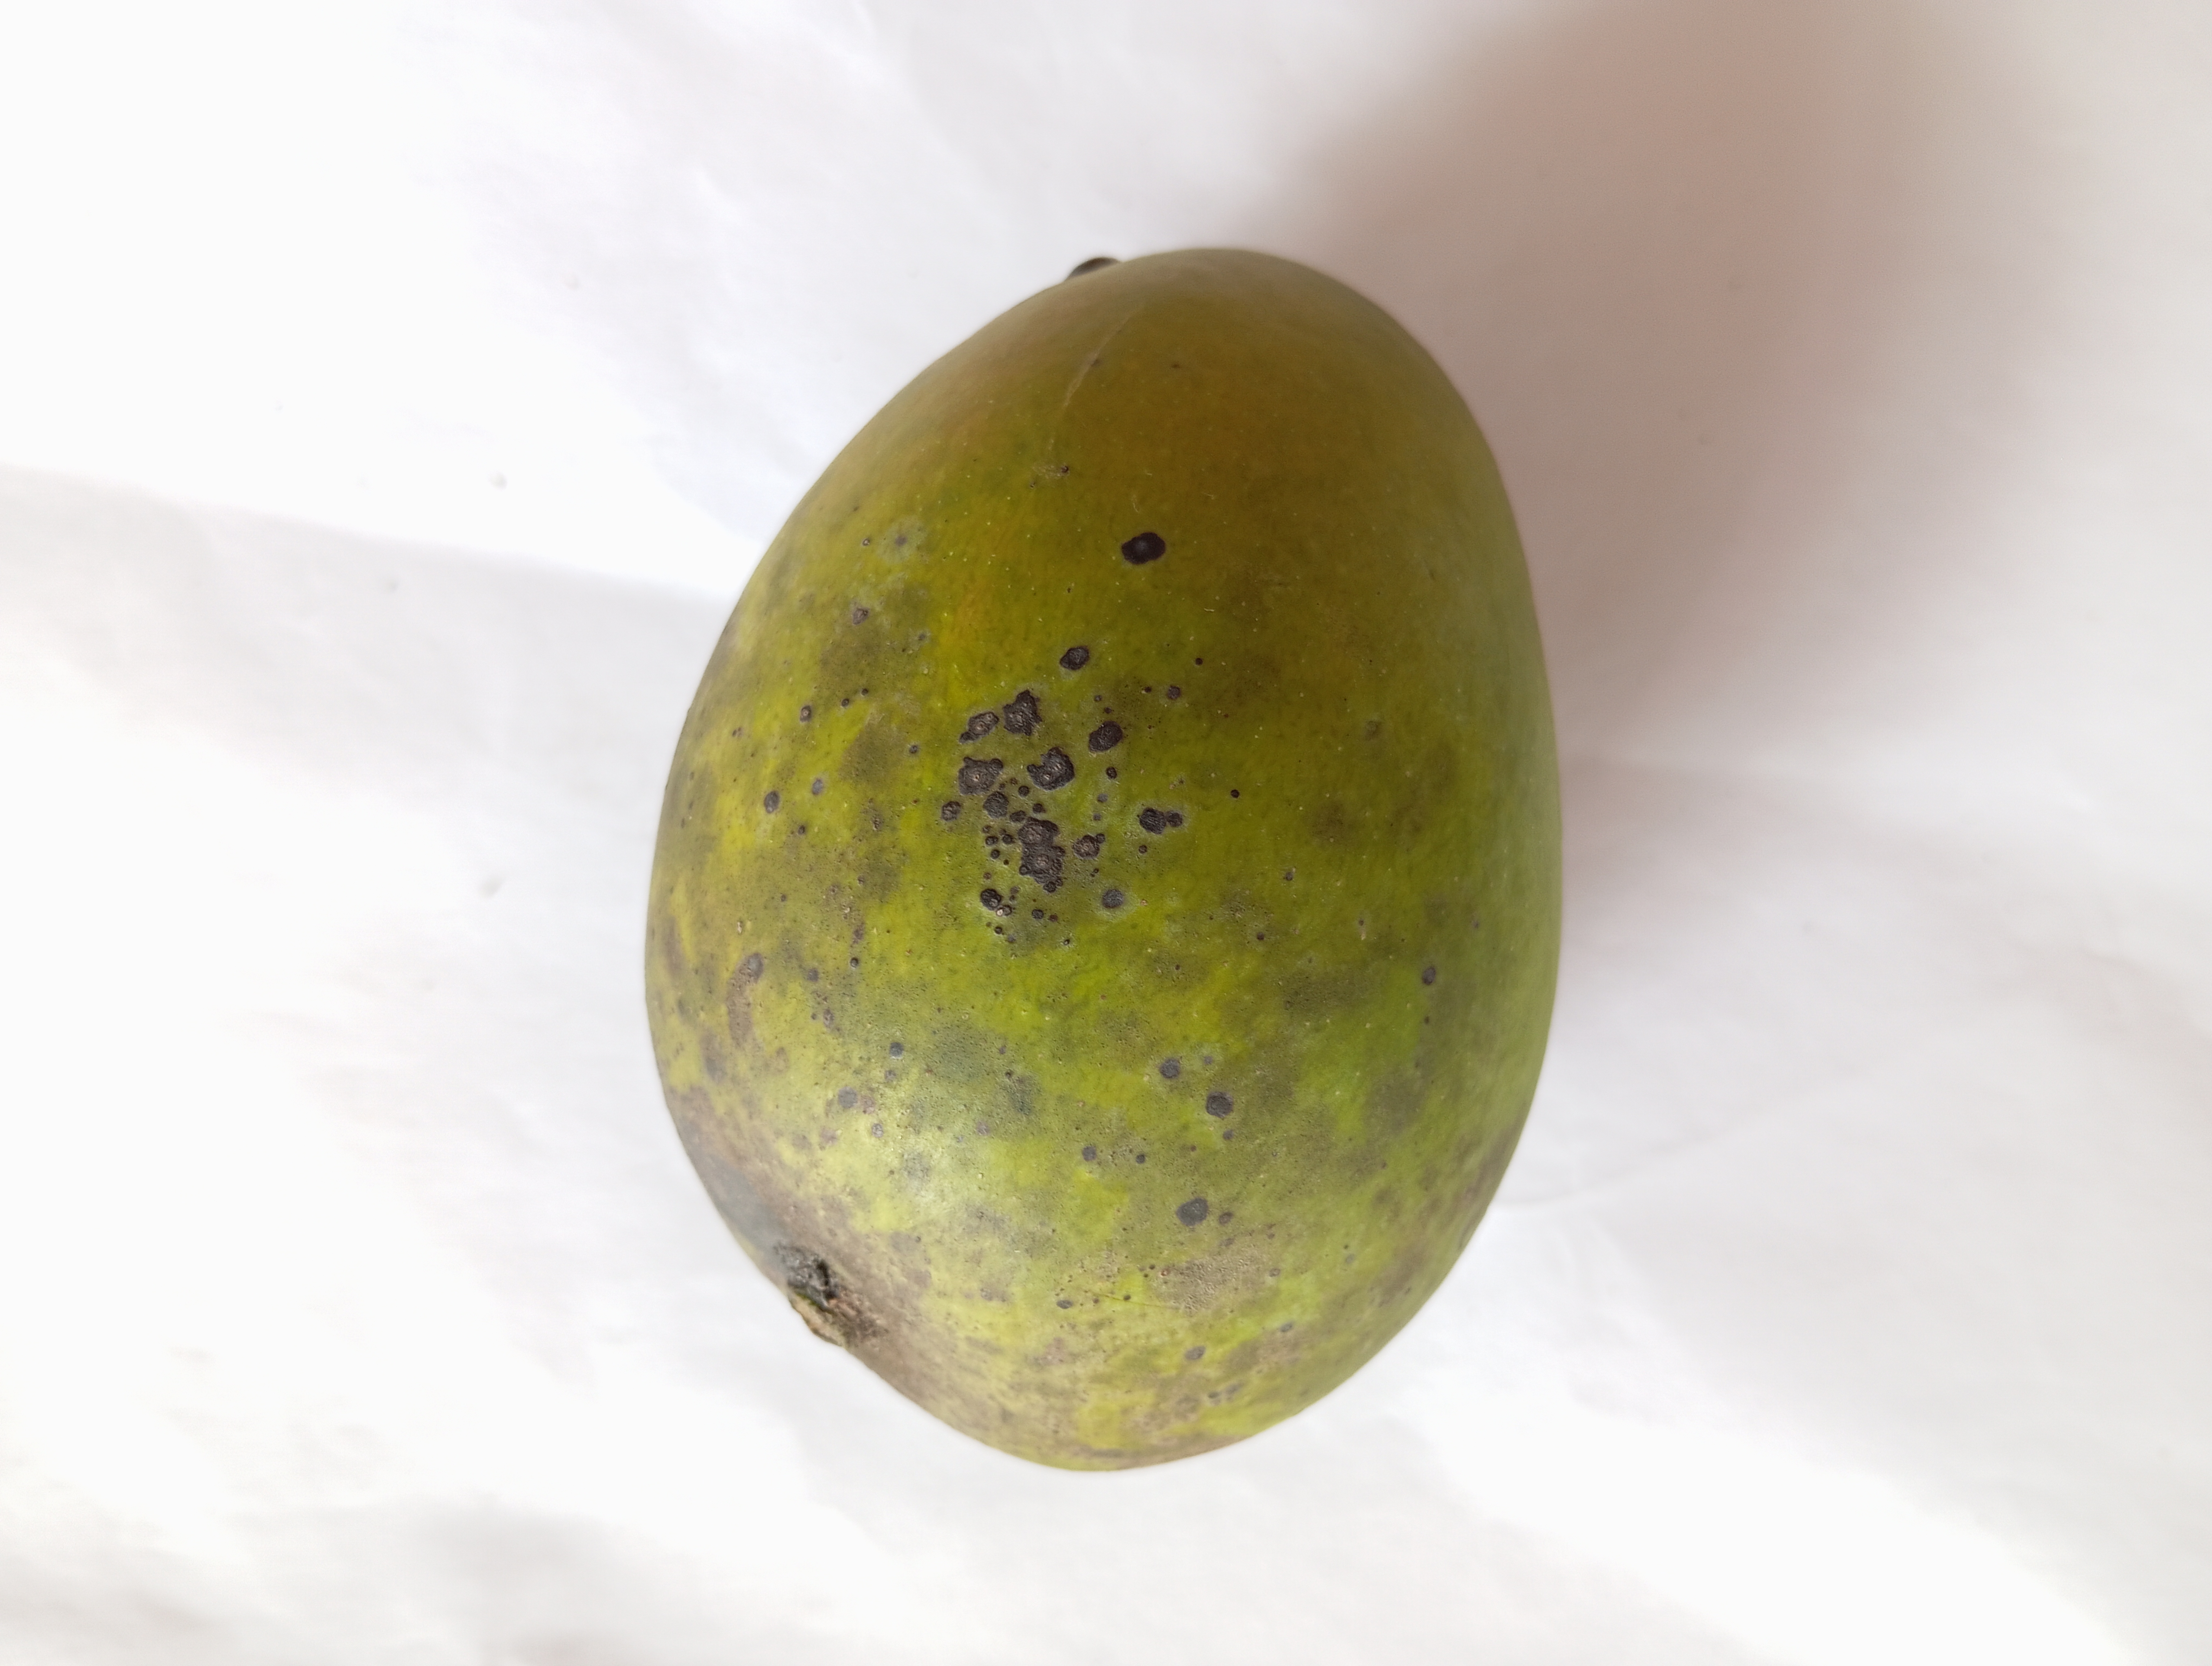
Mango variety: Harivanga